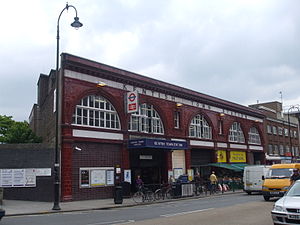
Northern line / Stationer / High Barnet-gren
Northern line er en bane i London Underground-netværket. Den er farvet sort på netværkskortet.